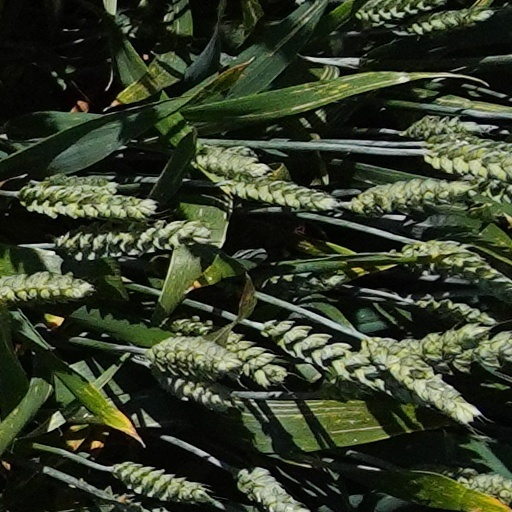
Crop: wheat